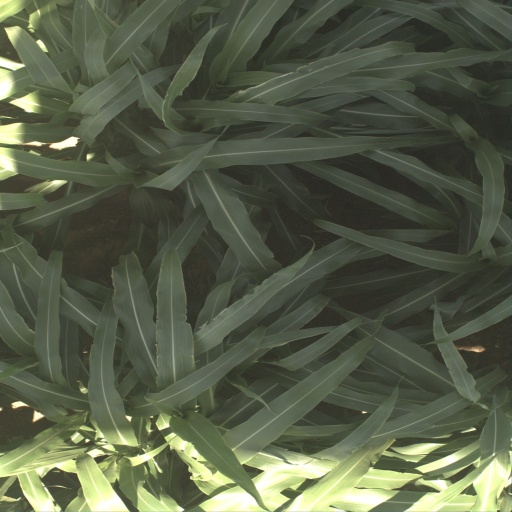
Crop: sorghum